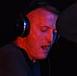
Age: 57